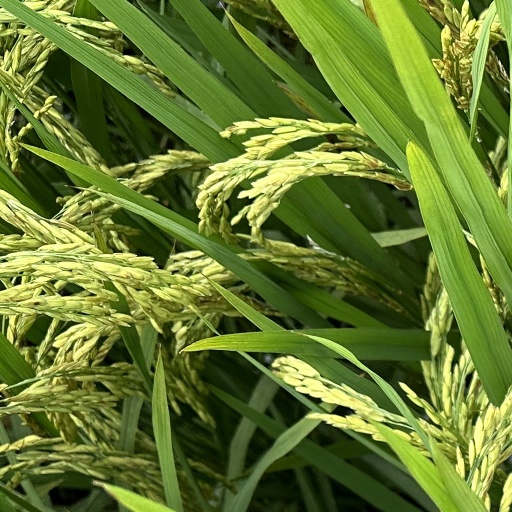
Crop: rice